AC power plugs and sockets

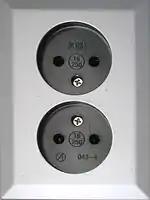
CEE 7/1 wall socket, accepts CEE 7/2 (unearthed) plug and also CEE 7/4, CEE 7/6 and CEE 7/7 (earthed) plugs.

The International Commission on the Rules for the Approval of Electrical Equipment (IECEE) was a standards body which published "Specification for plugs and socket-outlets for domestic and similar purposes" as CEE Publication 7 in 1951. It was last updated by Modification 4 in March 1983. CEE 7 consists of general specifications and standard sheets for specific connectors.